Armored car (military)

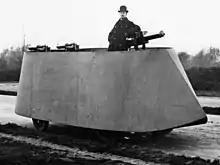
F.R. Simms' 1902 Motor War Car, the first armored car to be built

The first armored car was the Simms' Motor War Car, designed by F.R. Simms and built by Vickers, Sons & Maxim of Barrow on a special Coventry-built Daimler chassis with a German-built Daimler motor in 1899. and a single prototype was ordered in April 1899 The prototype was finished in 1902, too late to be used during the Boer War.